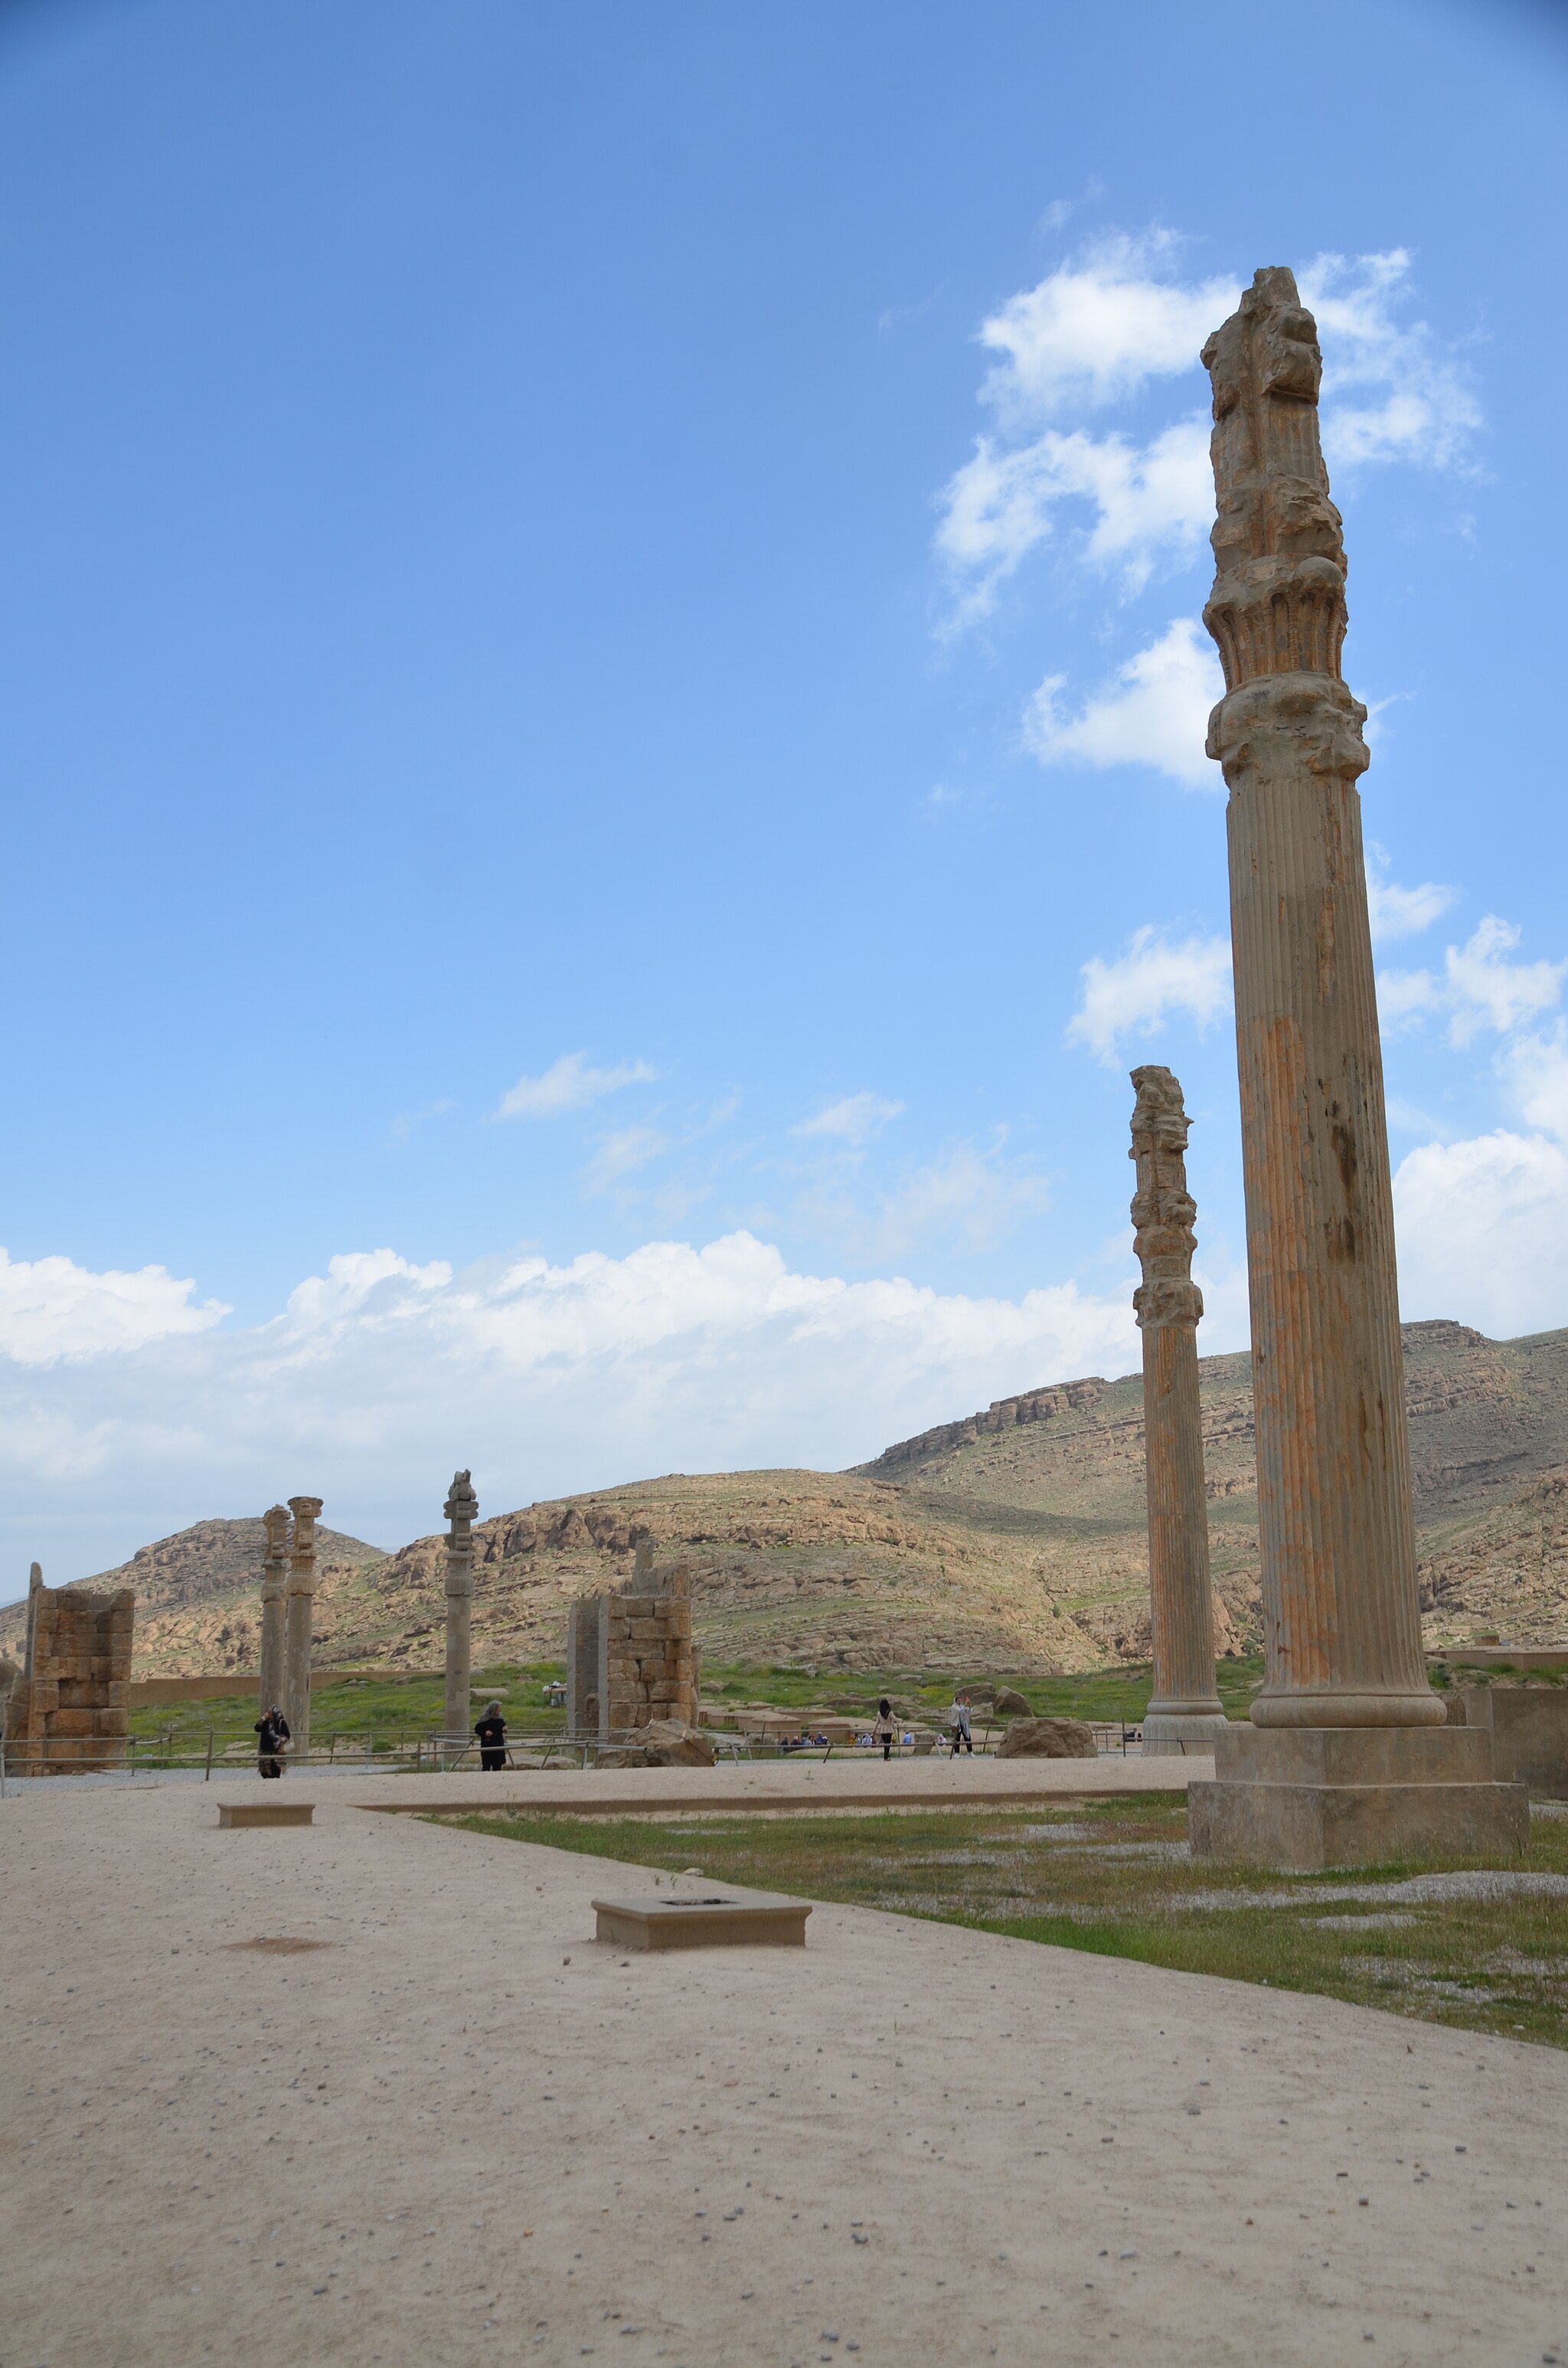
Title: Persepolis, Iran (47074167094)
Description: Persepolis, Iran
Date: 22 April 2019, 09:10 (according to Exif data)
Categories: Columns in Persepolis, Photographs by Carole Raddato, Flickr images reviewed by FlickreviewR 2, 2019 in Persepolis, Iran photographs taken on 2019-04-22, Flickr images missing SDC Flickr photo ID, Flickr images missing SDC published in